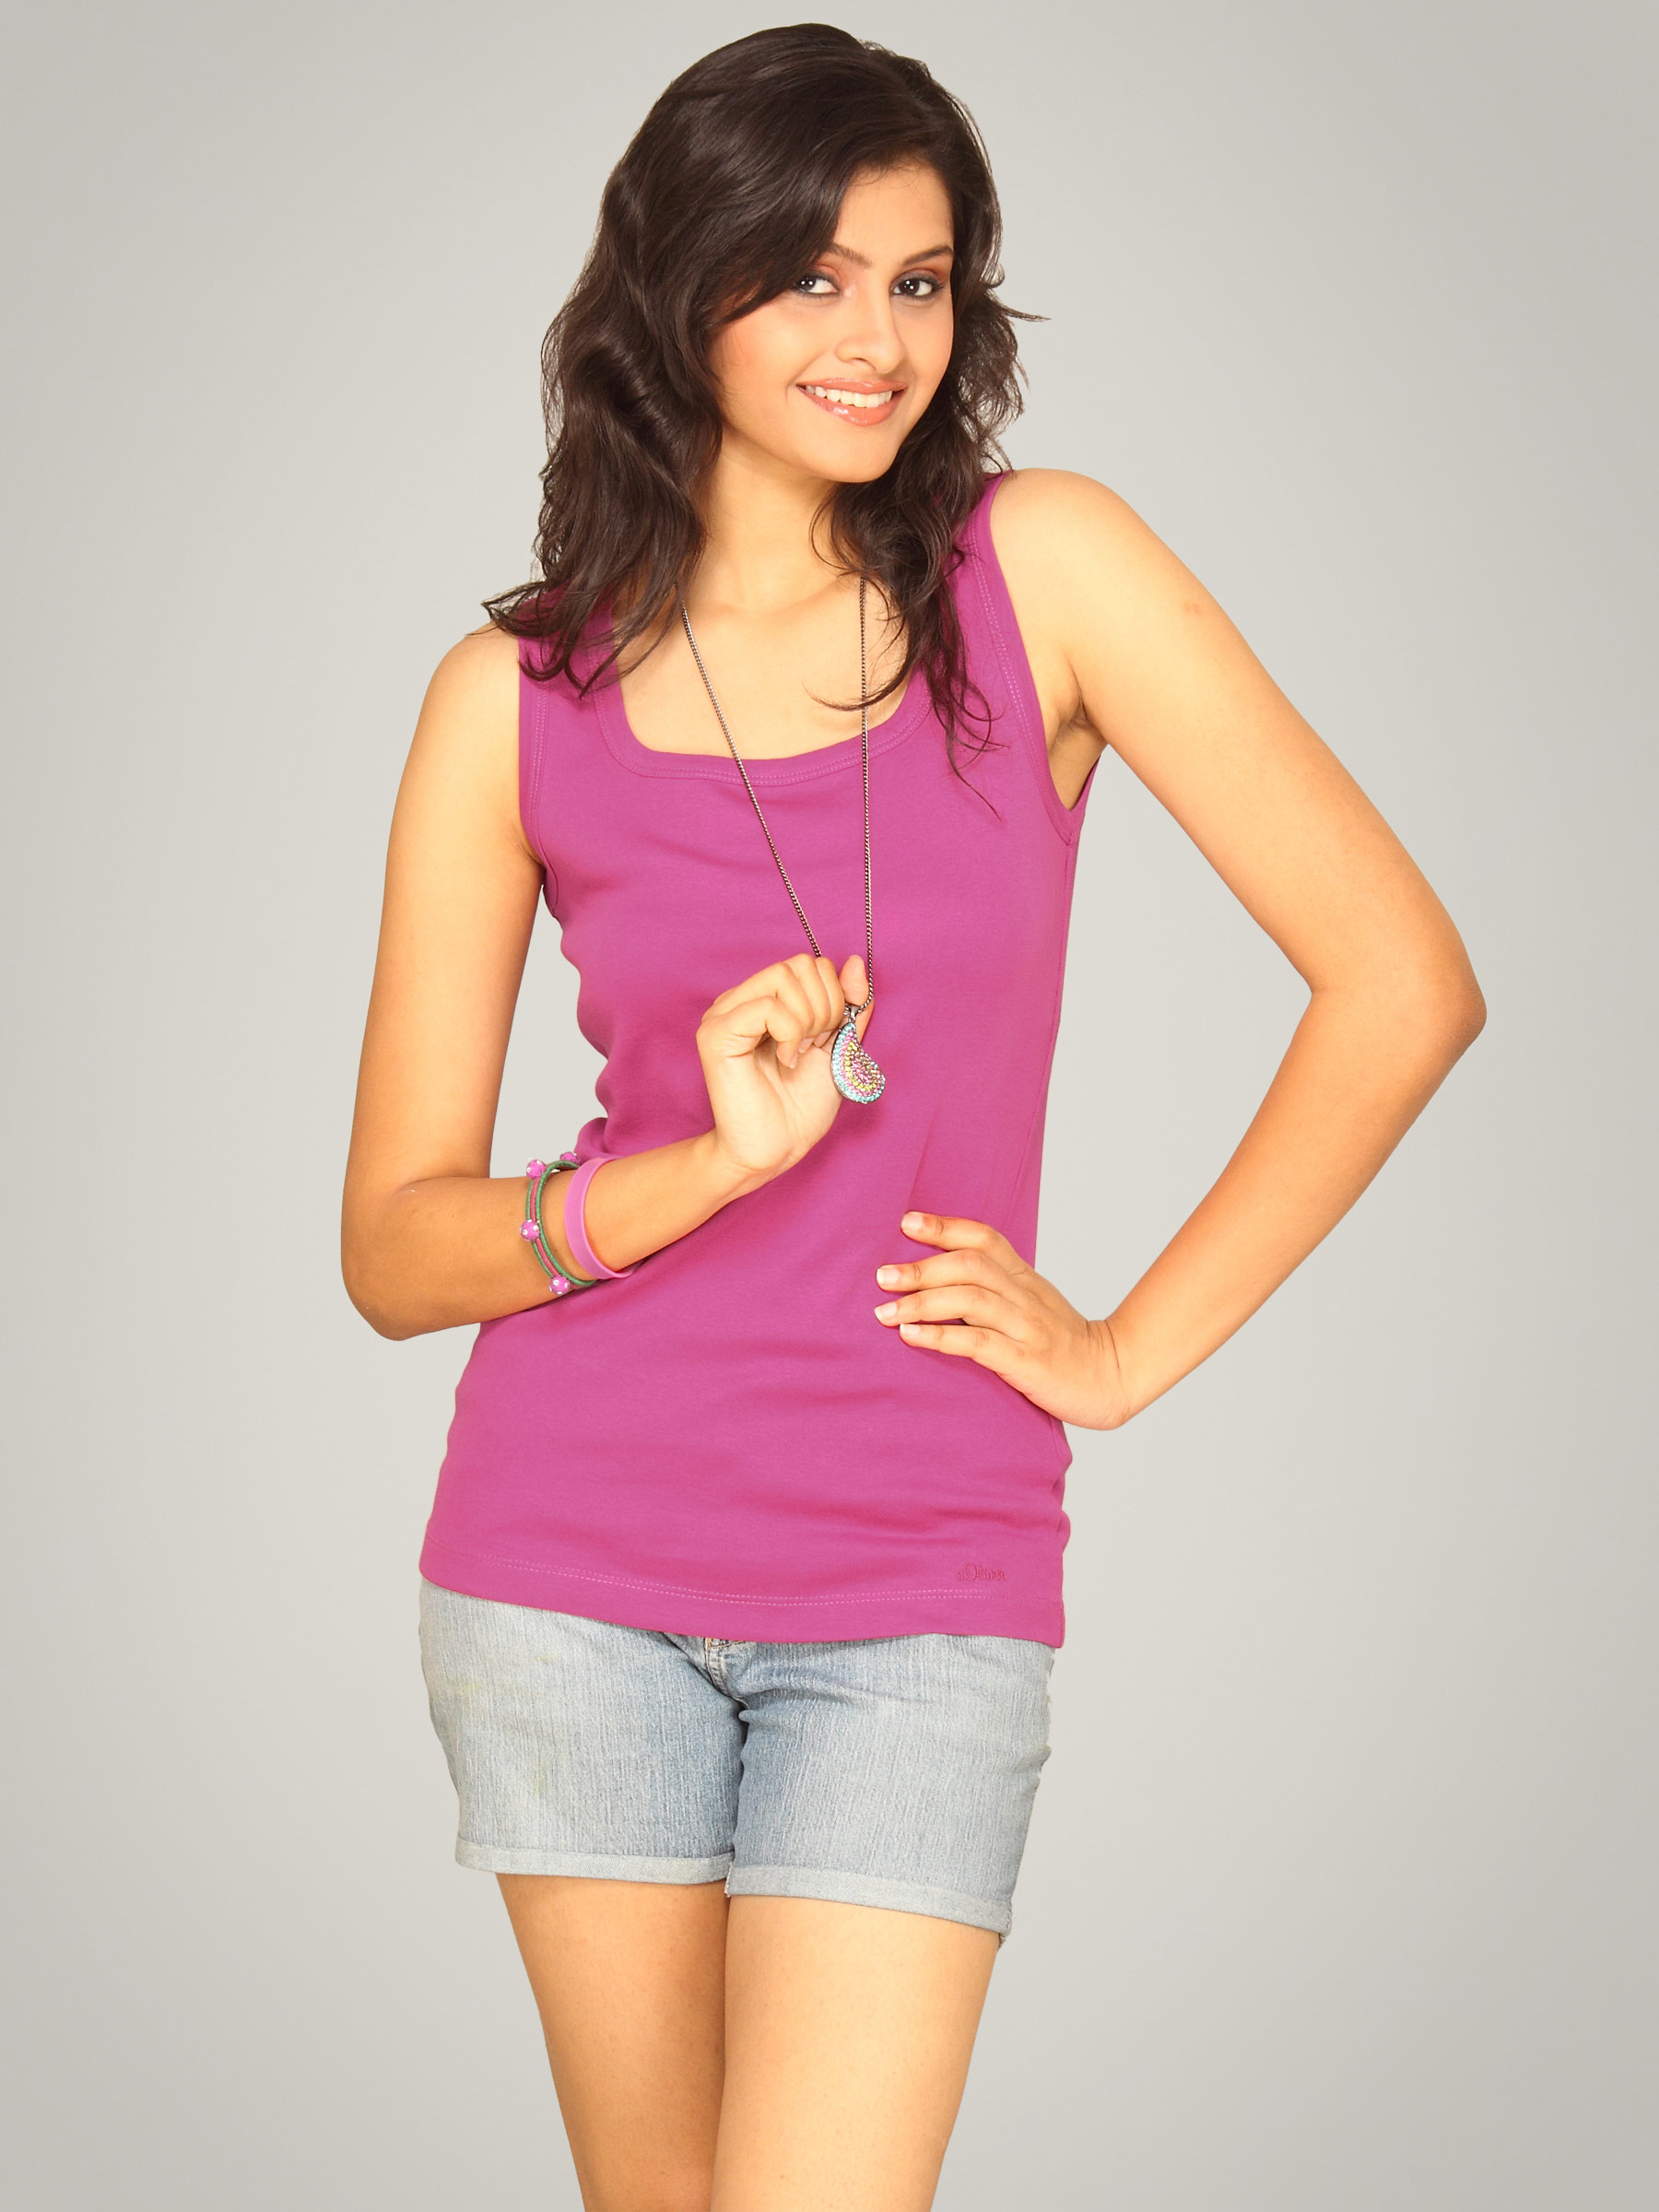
S.Oliver Women Pink Tank Top
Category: Apparel / Topwear / Tops
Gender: Women
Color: Pink
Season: Summer 2011
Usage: Casual